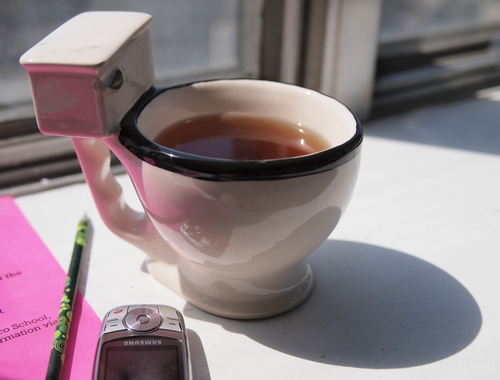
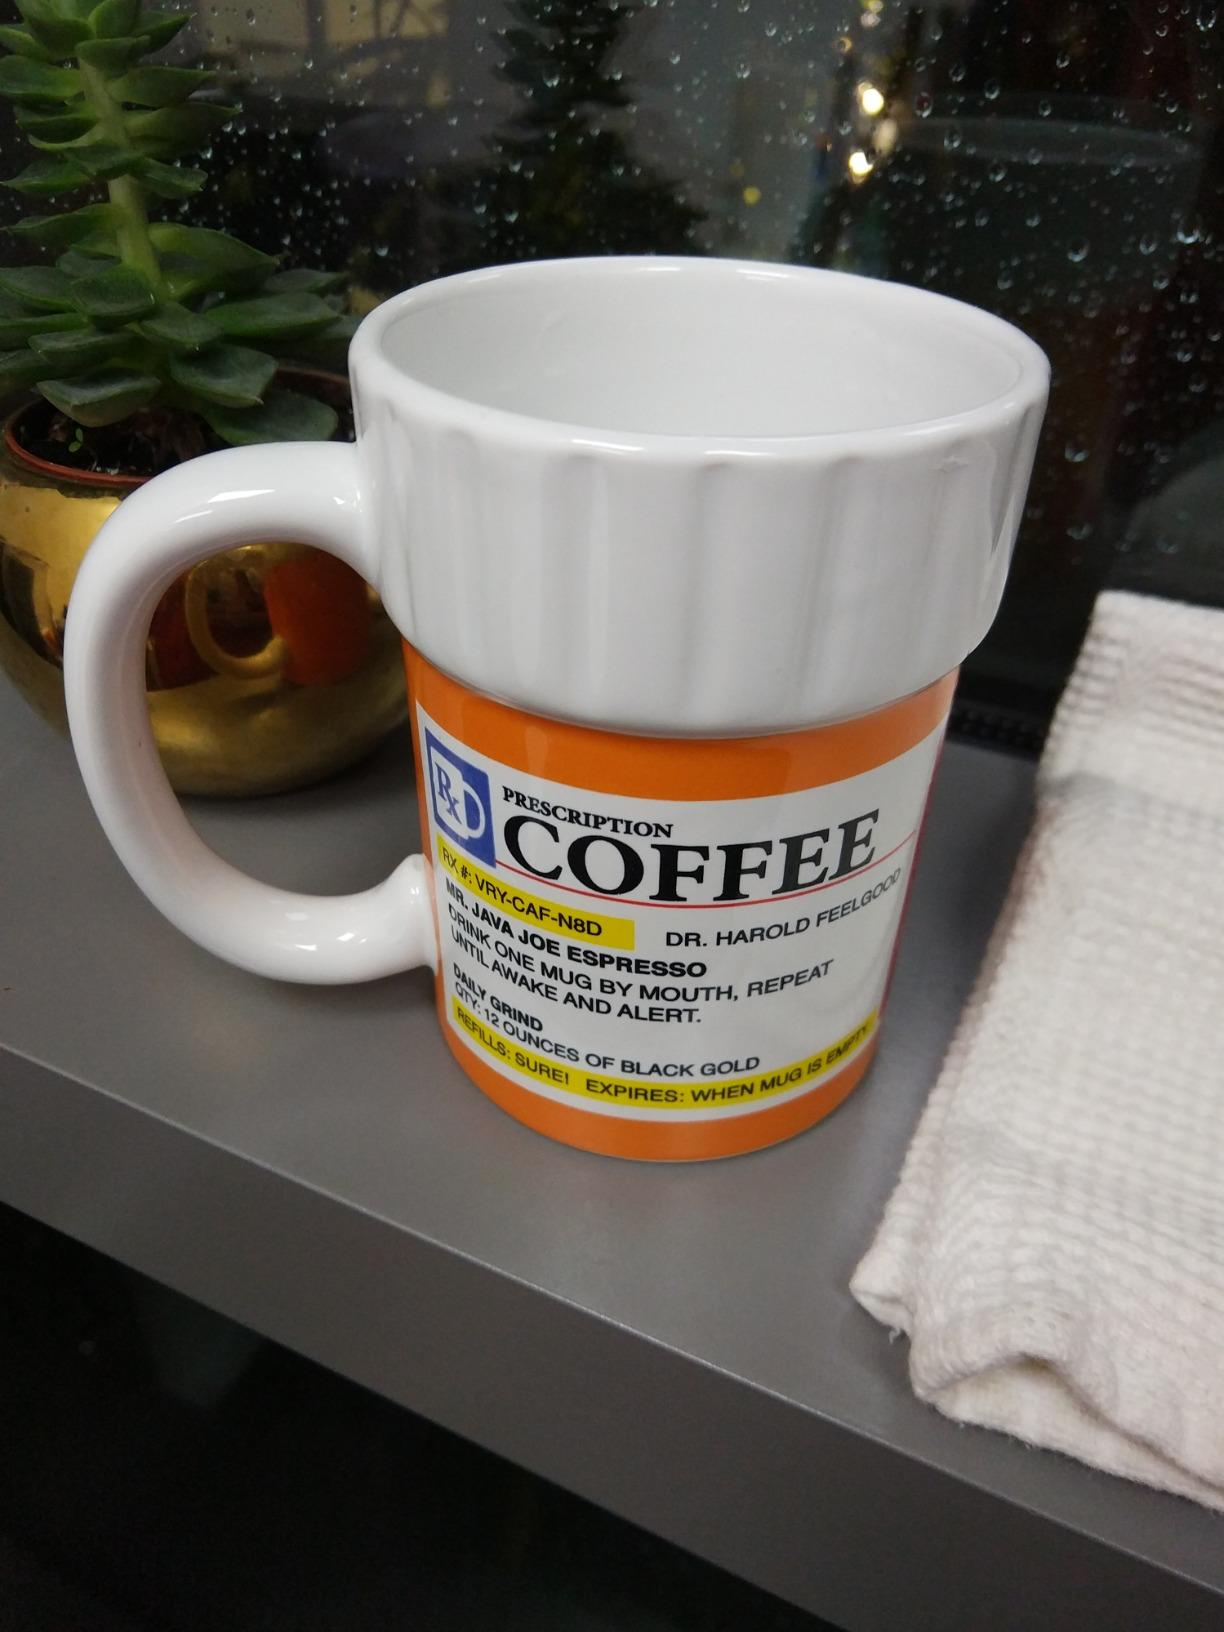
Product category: items_mug
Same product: no